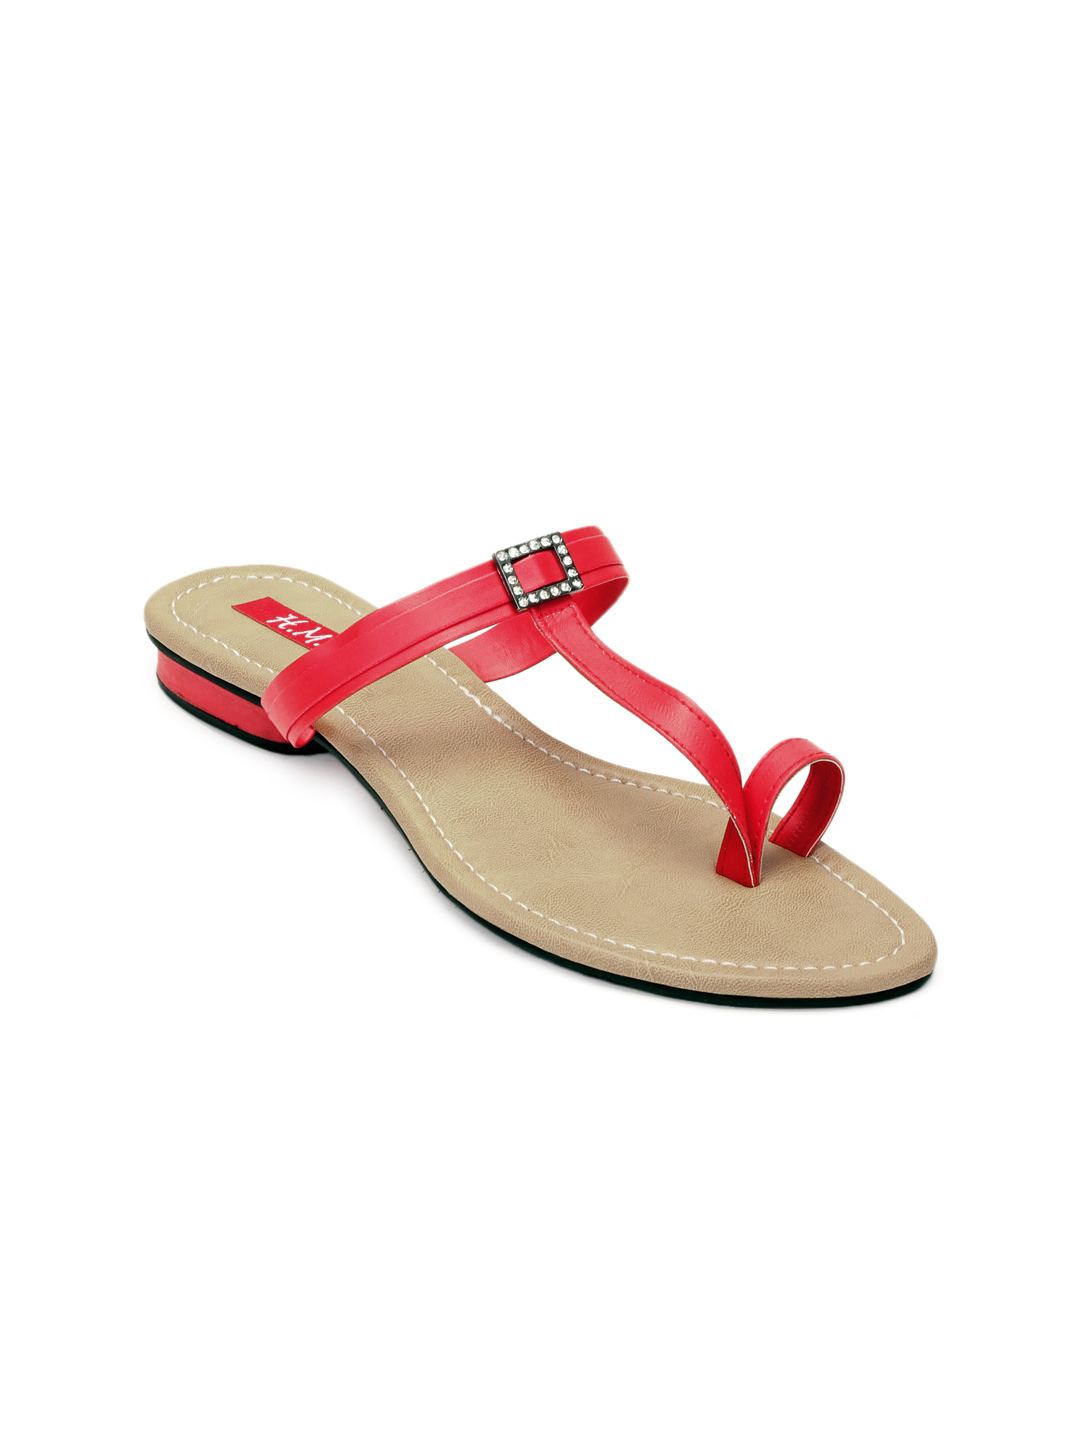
HM Women Red Sandals
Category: Footwear / Shoes / Flats
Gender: Women
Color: Red
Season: Winter 2012
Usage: Casual